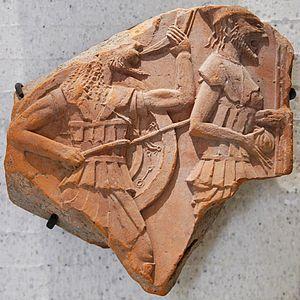
Deux hoplites portant une cuirasse à lambrequins sur un chiton court
Apollonie du Pont est une cité grecque fondée par des Milésiens sous le nom d'Antheia vers 610 av. J.-C. Son dieu principal étant Apollon, elle prend très vite le nom d'Apollonie du Pont. Le philosophe présocratique Diogène et le rhéteur Isocrate d'Apollonie sont originaires de la cité. Elle prit le nom de Sozopolis à l'époque romaine, et correspond à l'actuelle Sozopol, en Bulgarie.